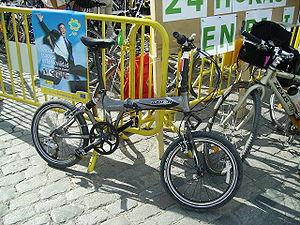
Le cyclisme urbain constitue la branche du cyclisme dévolue au transport urbain.